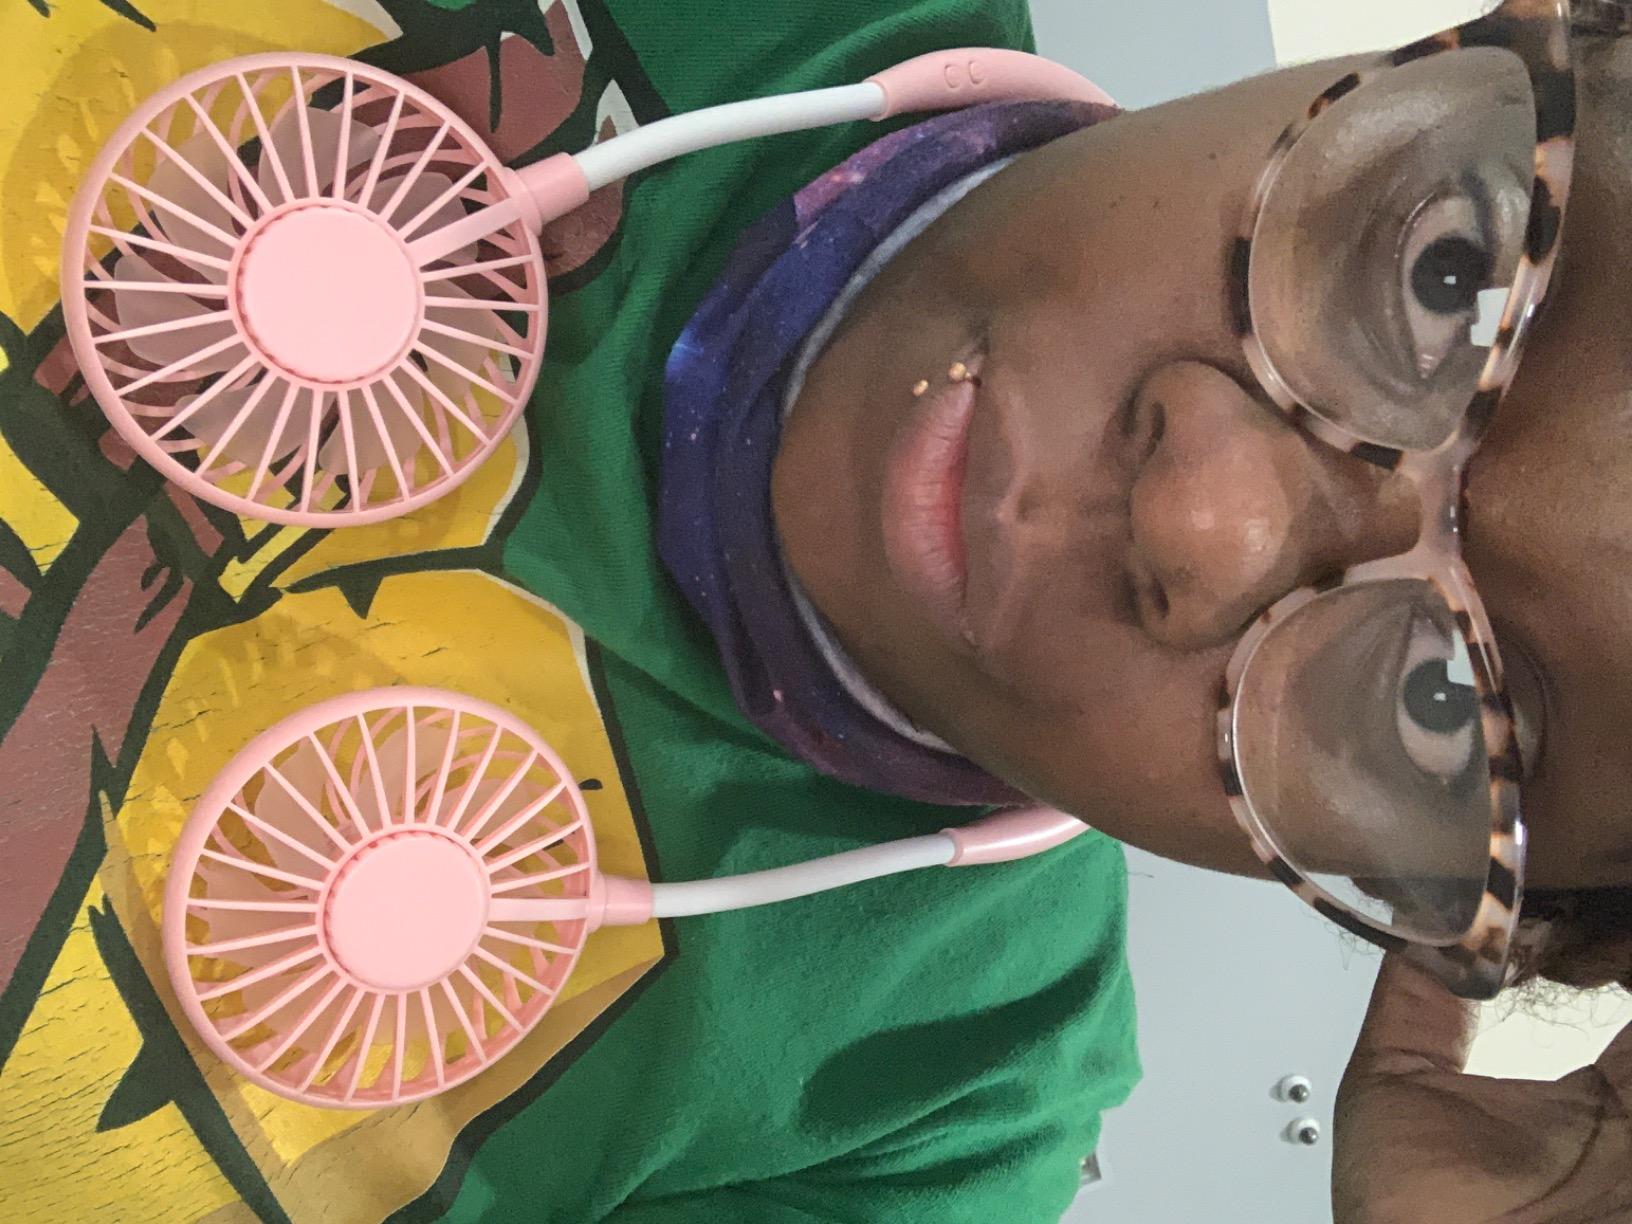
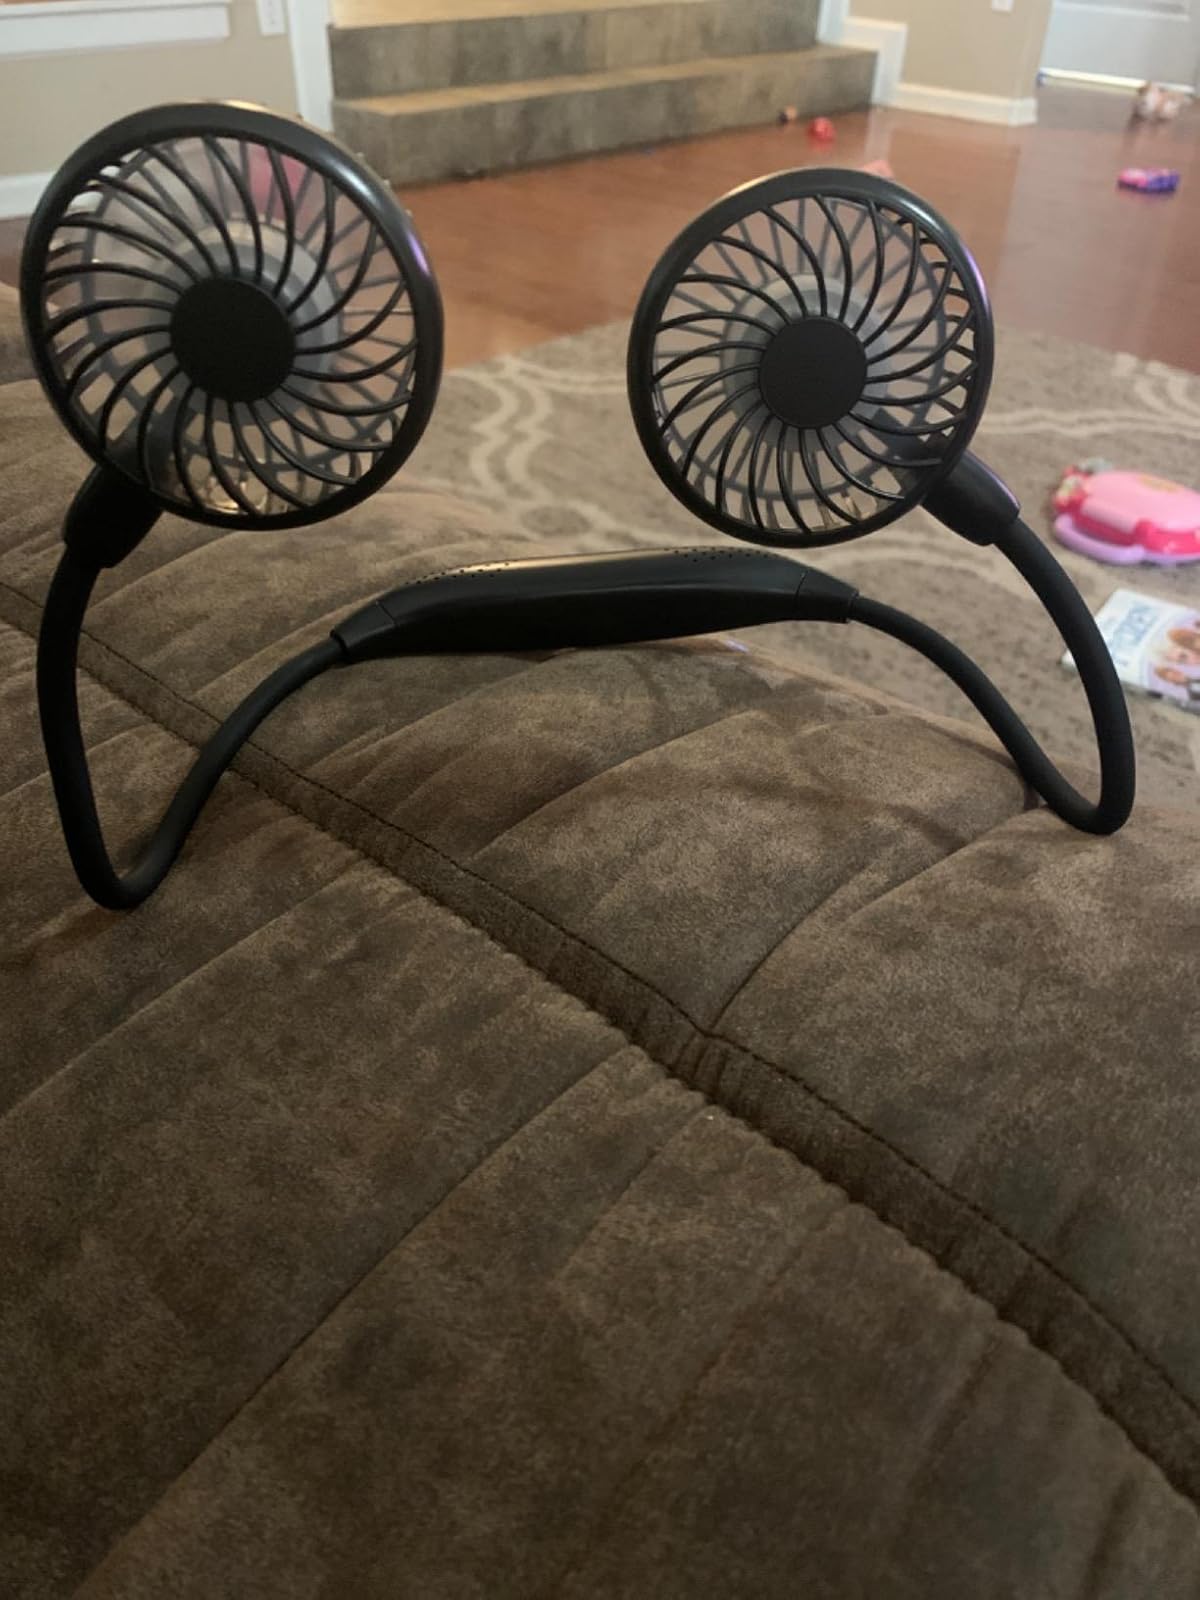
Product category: fan
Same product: no